Moby-Dick

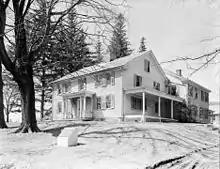
Arrowhead, the house in Pittsfield, Massachusetts where Melville wrote most of "Moby-Dick" over the winter of 1850-1851

Scholars have concluded that Melville composed "Moby-Dick" in two or even three stages. Reasoning from biographical evidence, analysis of the functions of characters, and a series of unexplained but perhaps meaningful inconsistencies in the final version, they hypothesize that reading Shakespeare and his new friendship with Hawthorne, in the words of Lawrence Buell, inspired Melville to rewrite a "relatively straightforward" whaling adventure into "an epic of cosmic encyclopedic proportions".